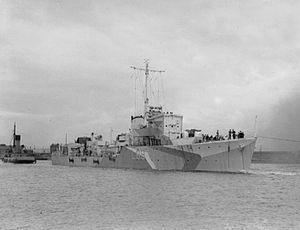
Le HMS Penylan est un destroyer d'escorte de classe Hunt de type III construit pour la Royal Navy pendant la Seconde Guerre mondiale